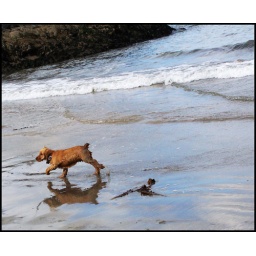
he was clearly happy running around splashing the water on that nice summer day